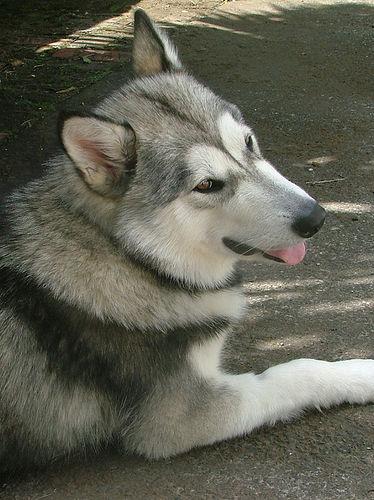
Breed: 1324-n000004-malamute